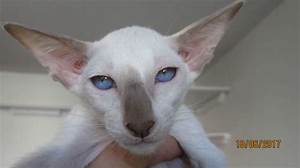
Label: gatto